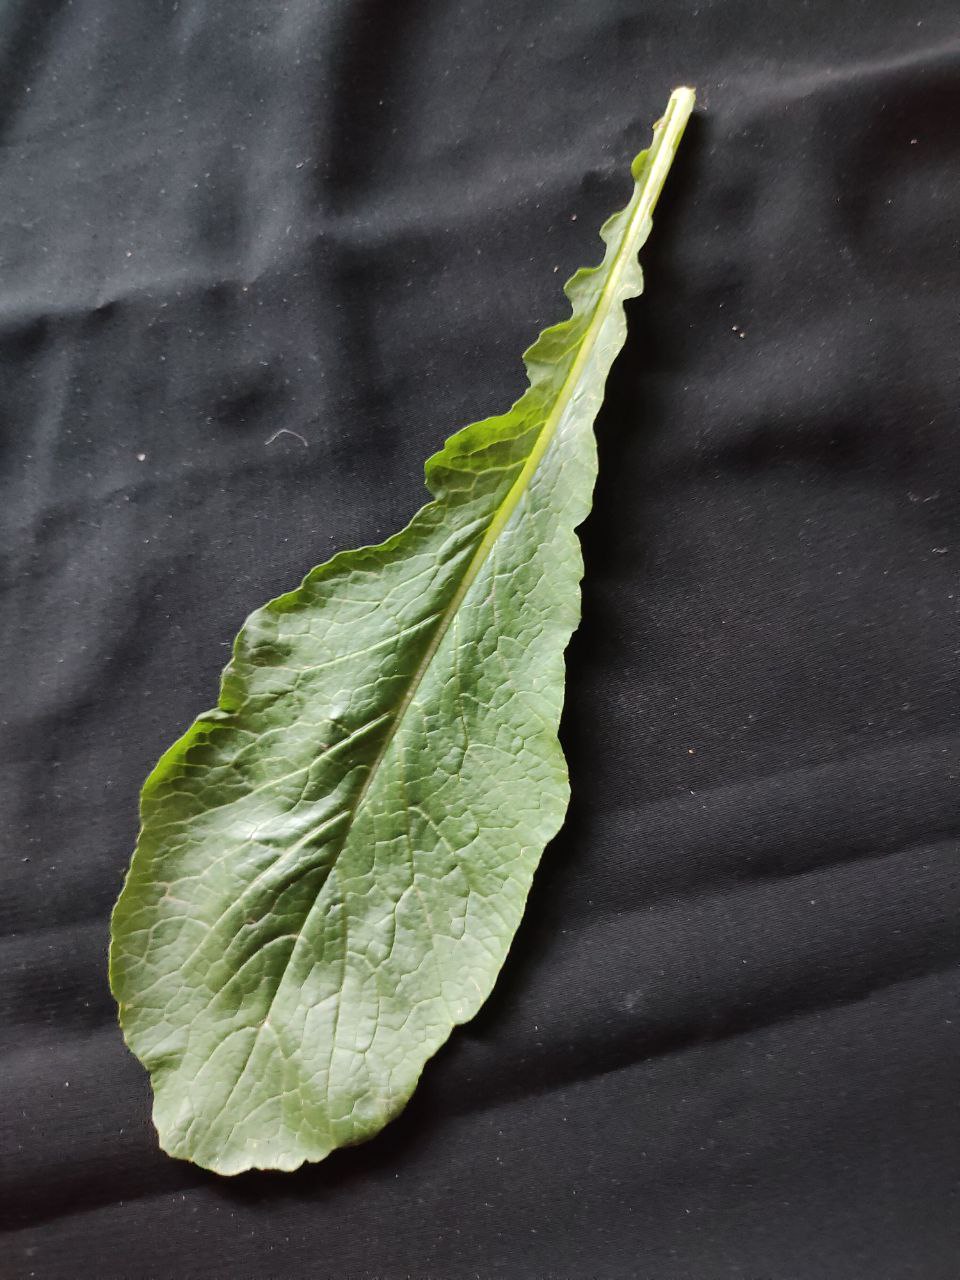
Label: Fresh leaf